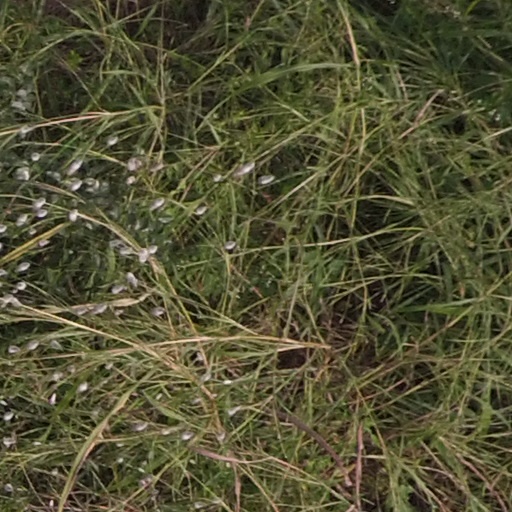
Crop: maize; corn